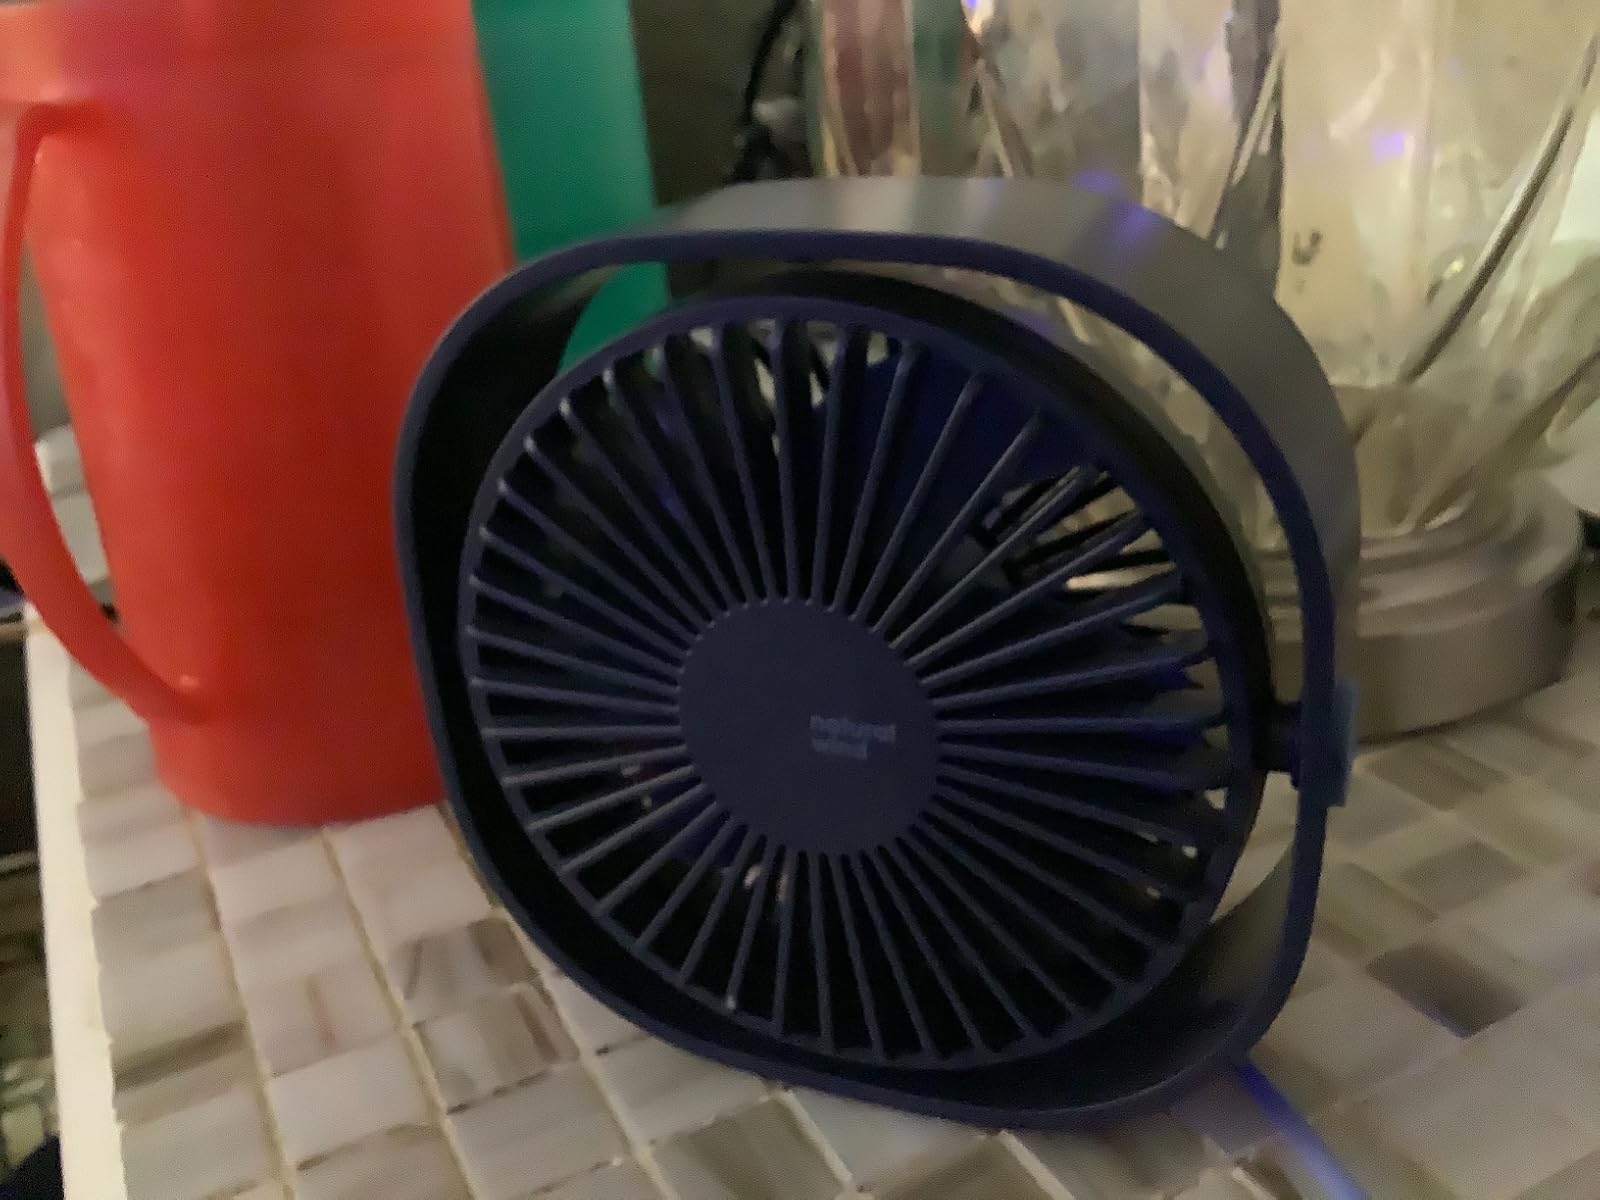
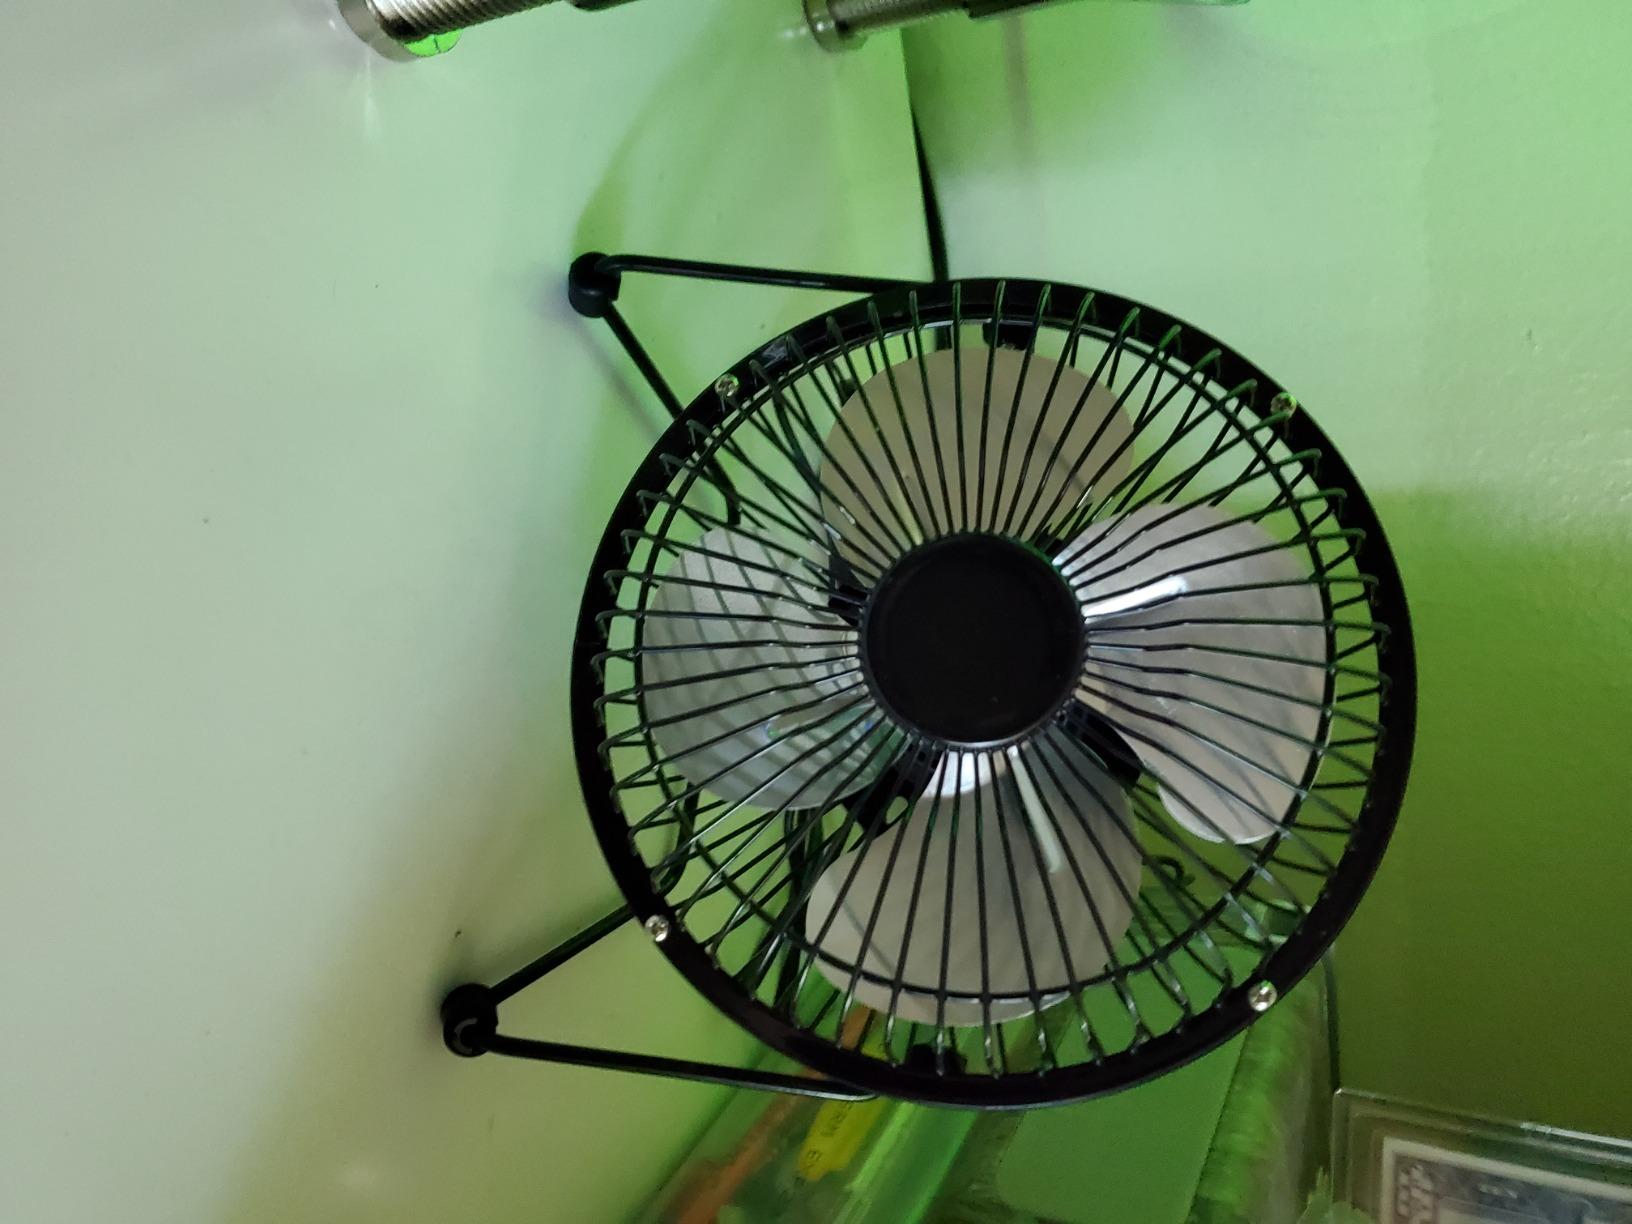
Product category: fan
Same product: no